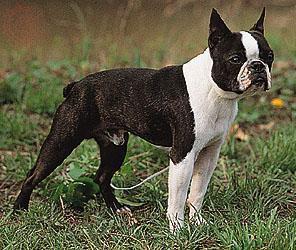
Boston_bull